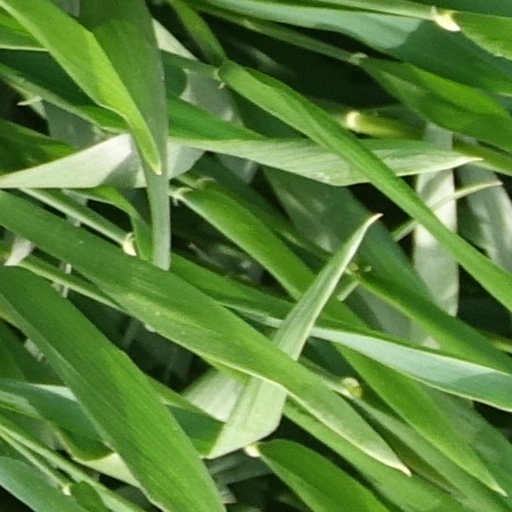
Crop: wheat